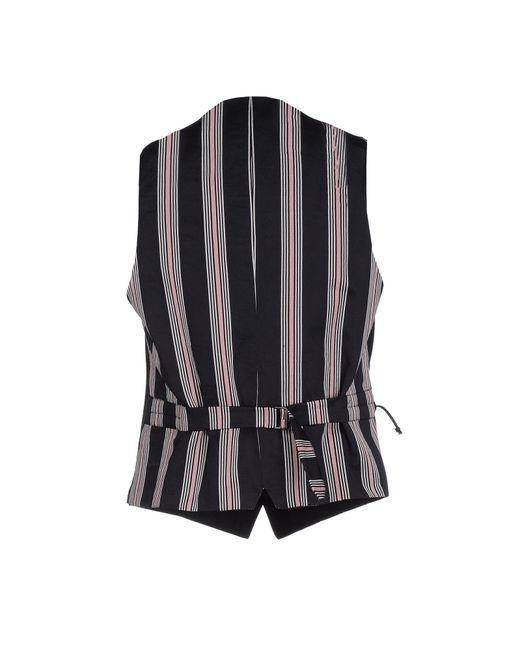
Gestreifte Business-Weste Lässige Weste Weste Jacke Top